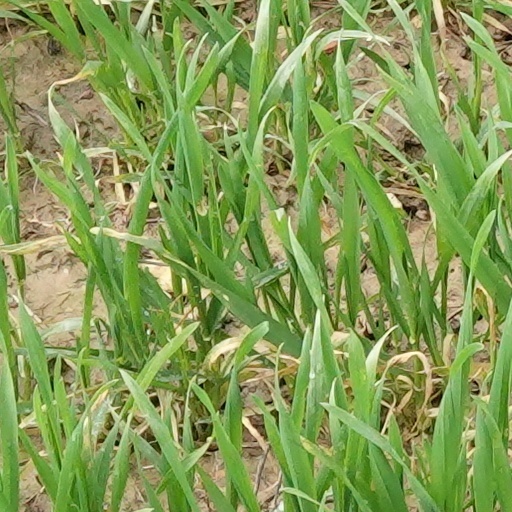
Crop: wheat